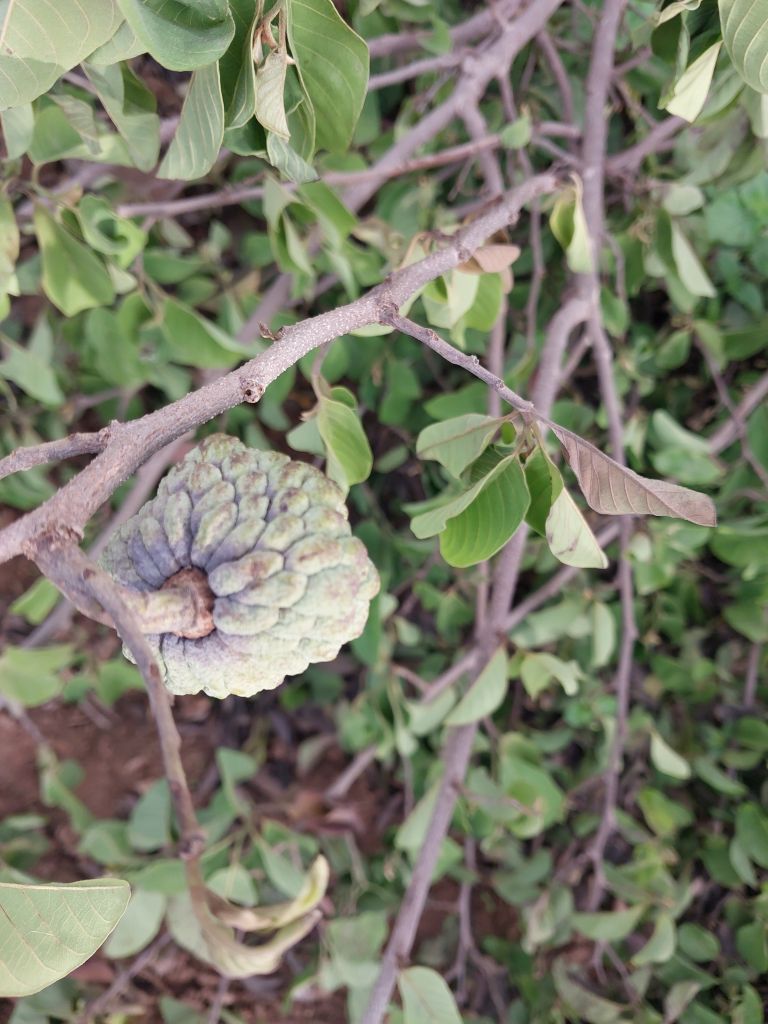
Disease label: Blank Canker